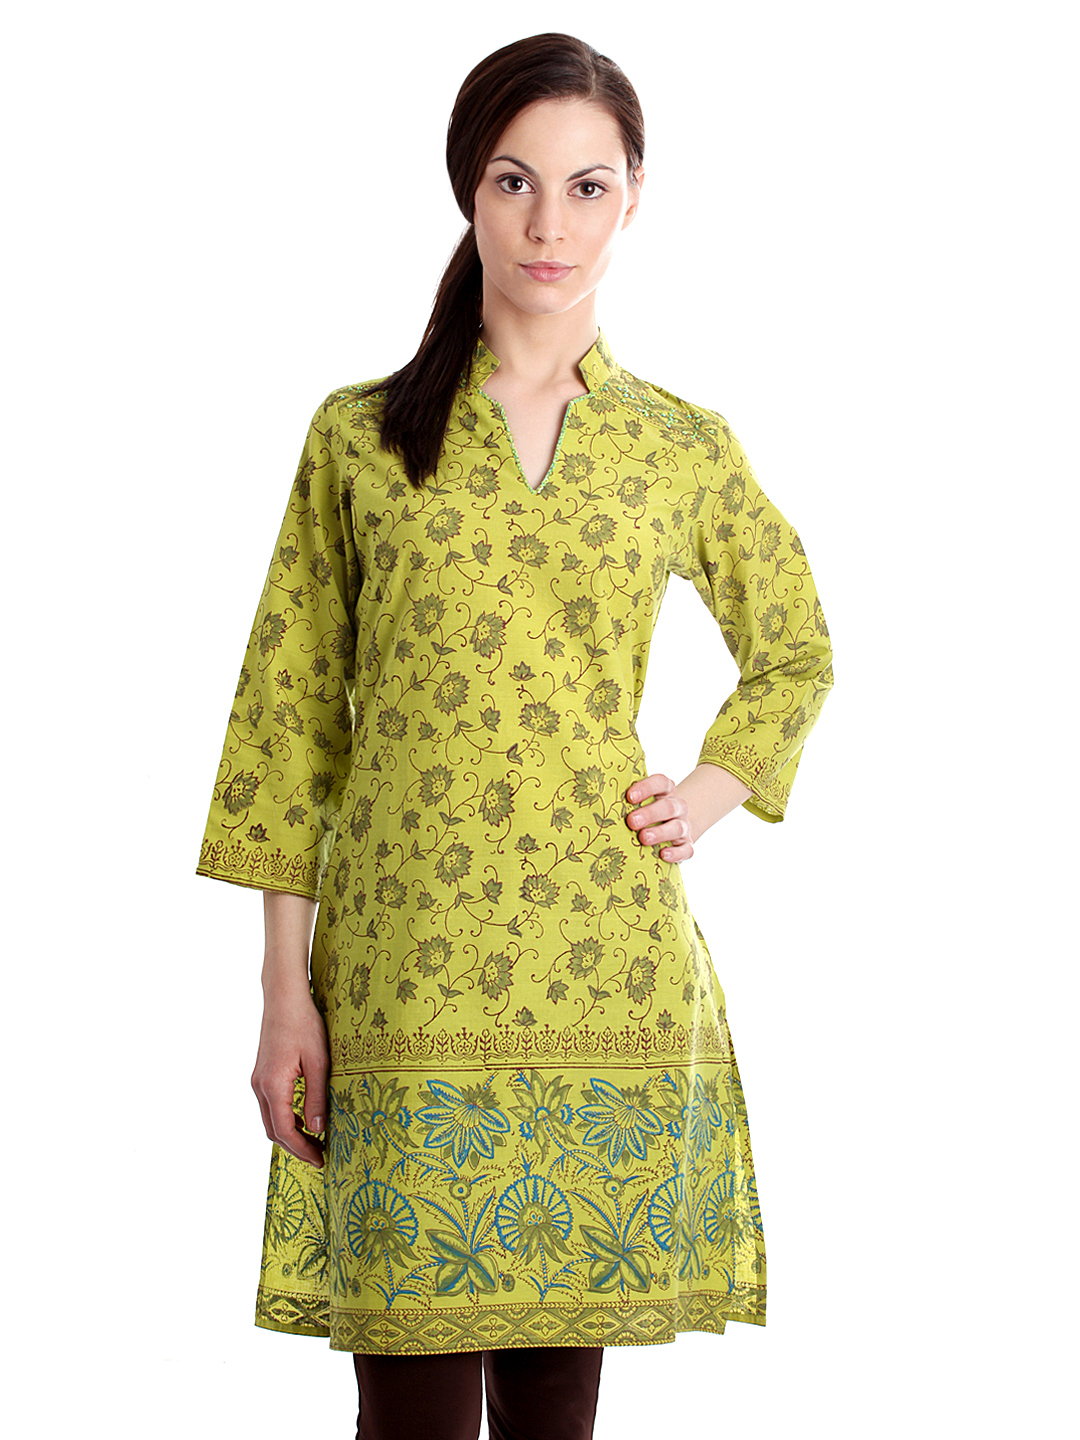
Diva Women Printed Green Kurta
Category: Apparel / Topwear / Kurtas
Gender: Women
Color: Green
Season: Summer 2012
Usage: Ethnic